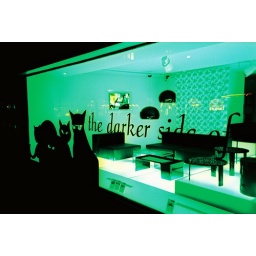
Cats in a window near Stureplan. Cosina CX-1 with Kodak Ektachrome100 slide film, cross processed.